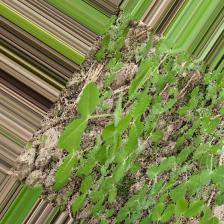
Label: Normal